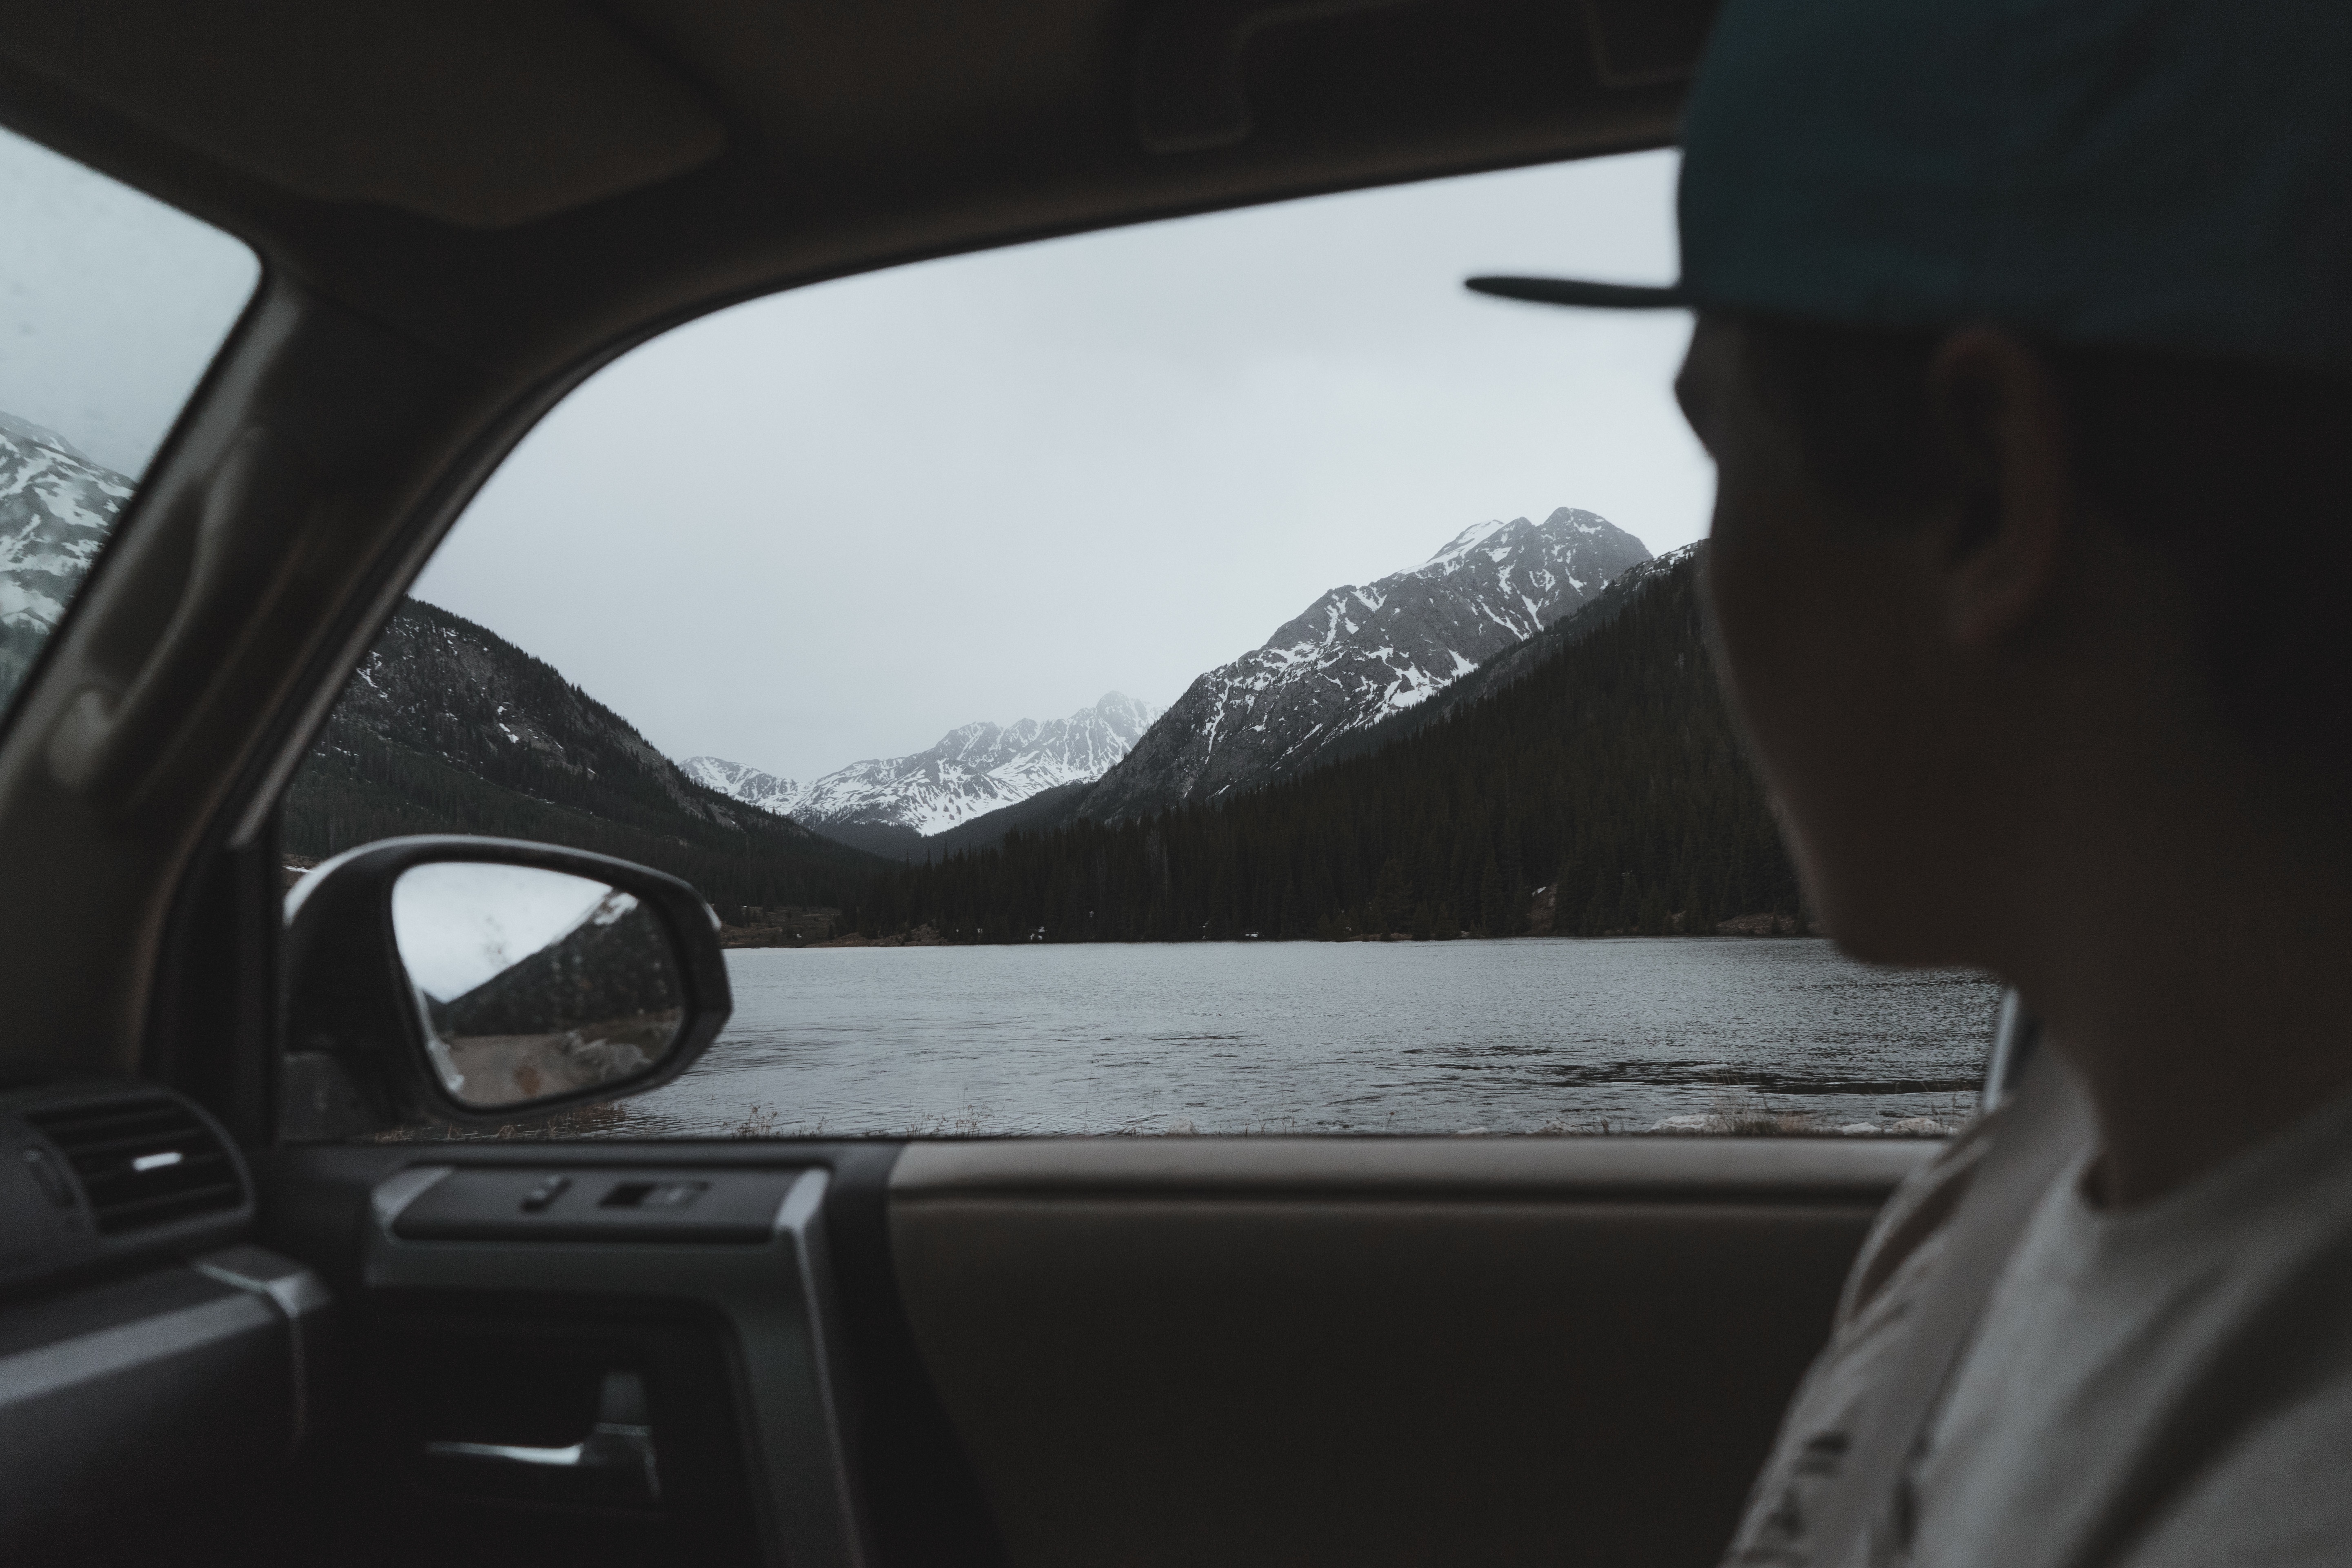
car, window, glass, driving, vehicle, windshield, sport utility vehicle, automobile make, automotive exterior, family car